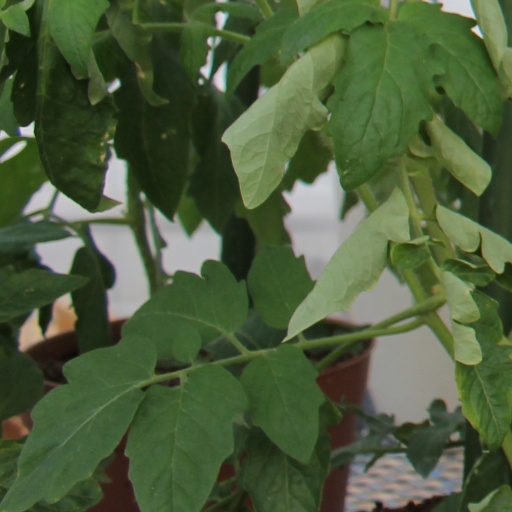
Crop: tomato